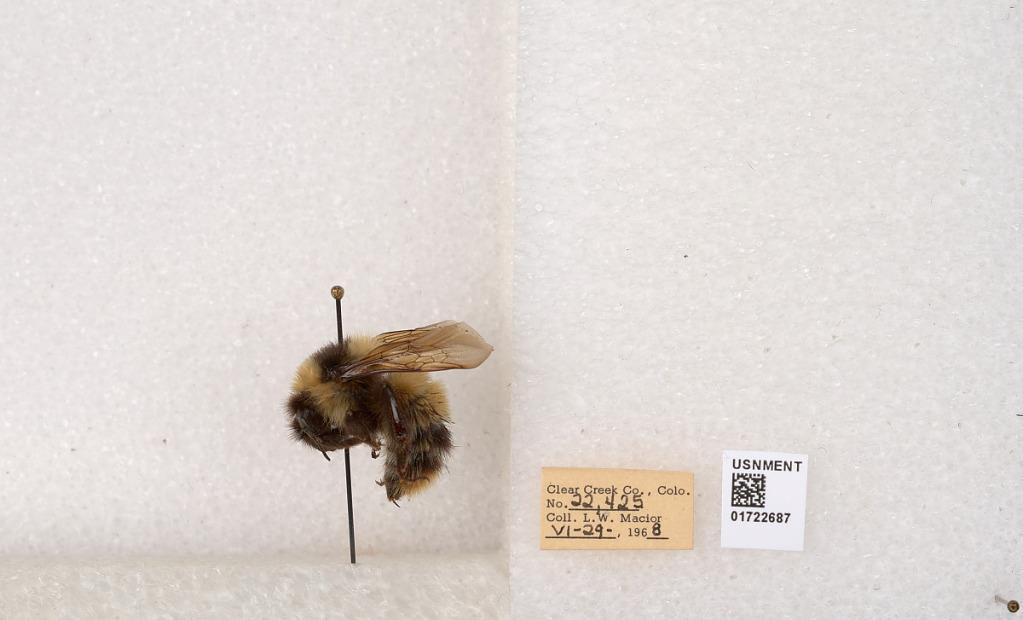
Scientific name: Bombus kirbyellus
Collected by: L. Macior
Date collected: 1968-6-29
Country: United States
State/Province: Colorado
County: Clear Creek
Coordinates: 39.6891, -105.644